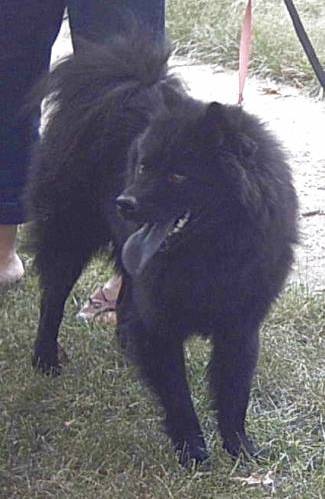
Label: dog